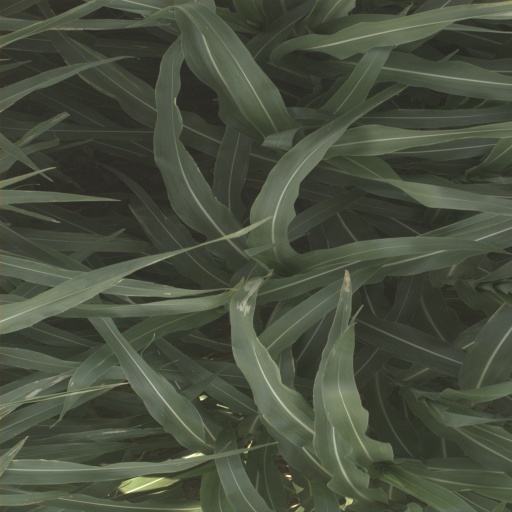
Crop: sorghum